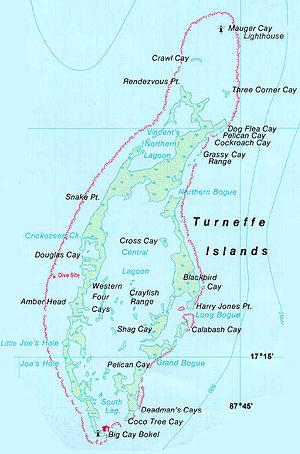
La Caye Mauger est la caye la plus au nord de l'atoll Turneffe dans la mer des Caraïbes. Elle appartient administrativement du District de Belize. C'est l'une des 450 îles de la barrière de corail du Belize.
L'Atoll Turneffe ou Îles Turneffe sont un groupe de petites îles coralliennes situées dans la mer des Caraïbes, au large des côtes du Belize. Il s'agit de l'un des trois atolls de la barrière de corail du Belize, outre le récif Glover et le récif Lighthouse. Il est situé au sud-est de la caye Ambergris et de la caye Caulker.
La Caye Bokel ou Big Cay Bokel est la caye la plus au sud de l'atoll Turneffe dans la mer des Caraïbes. Elle appartient administrativement du district de Belize. C'est l'une des 450 îles de la barrière de corail du Belize.